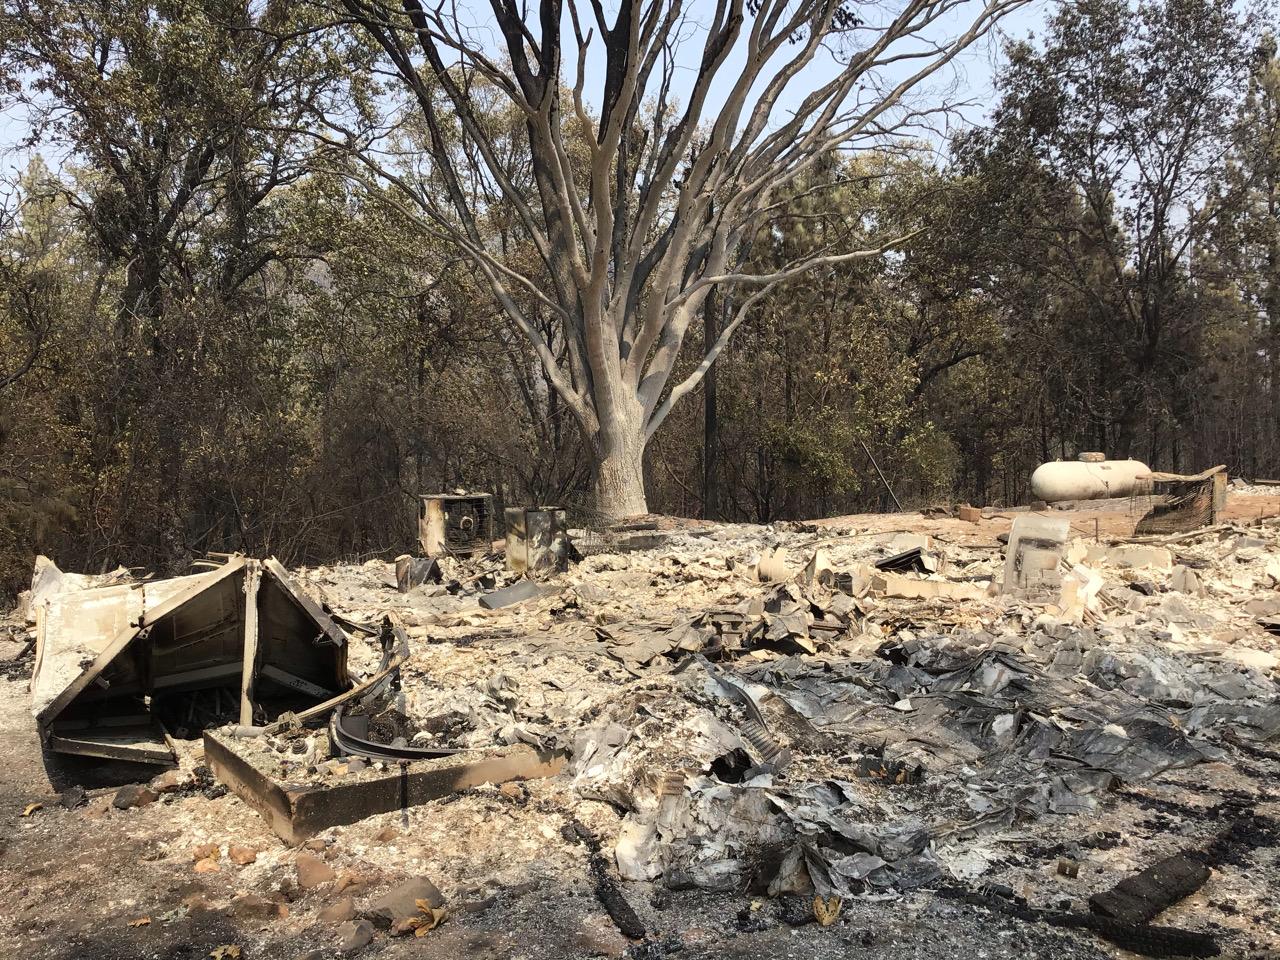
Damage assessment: destroyed